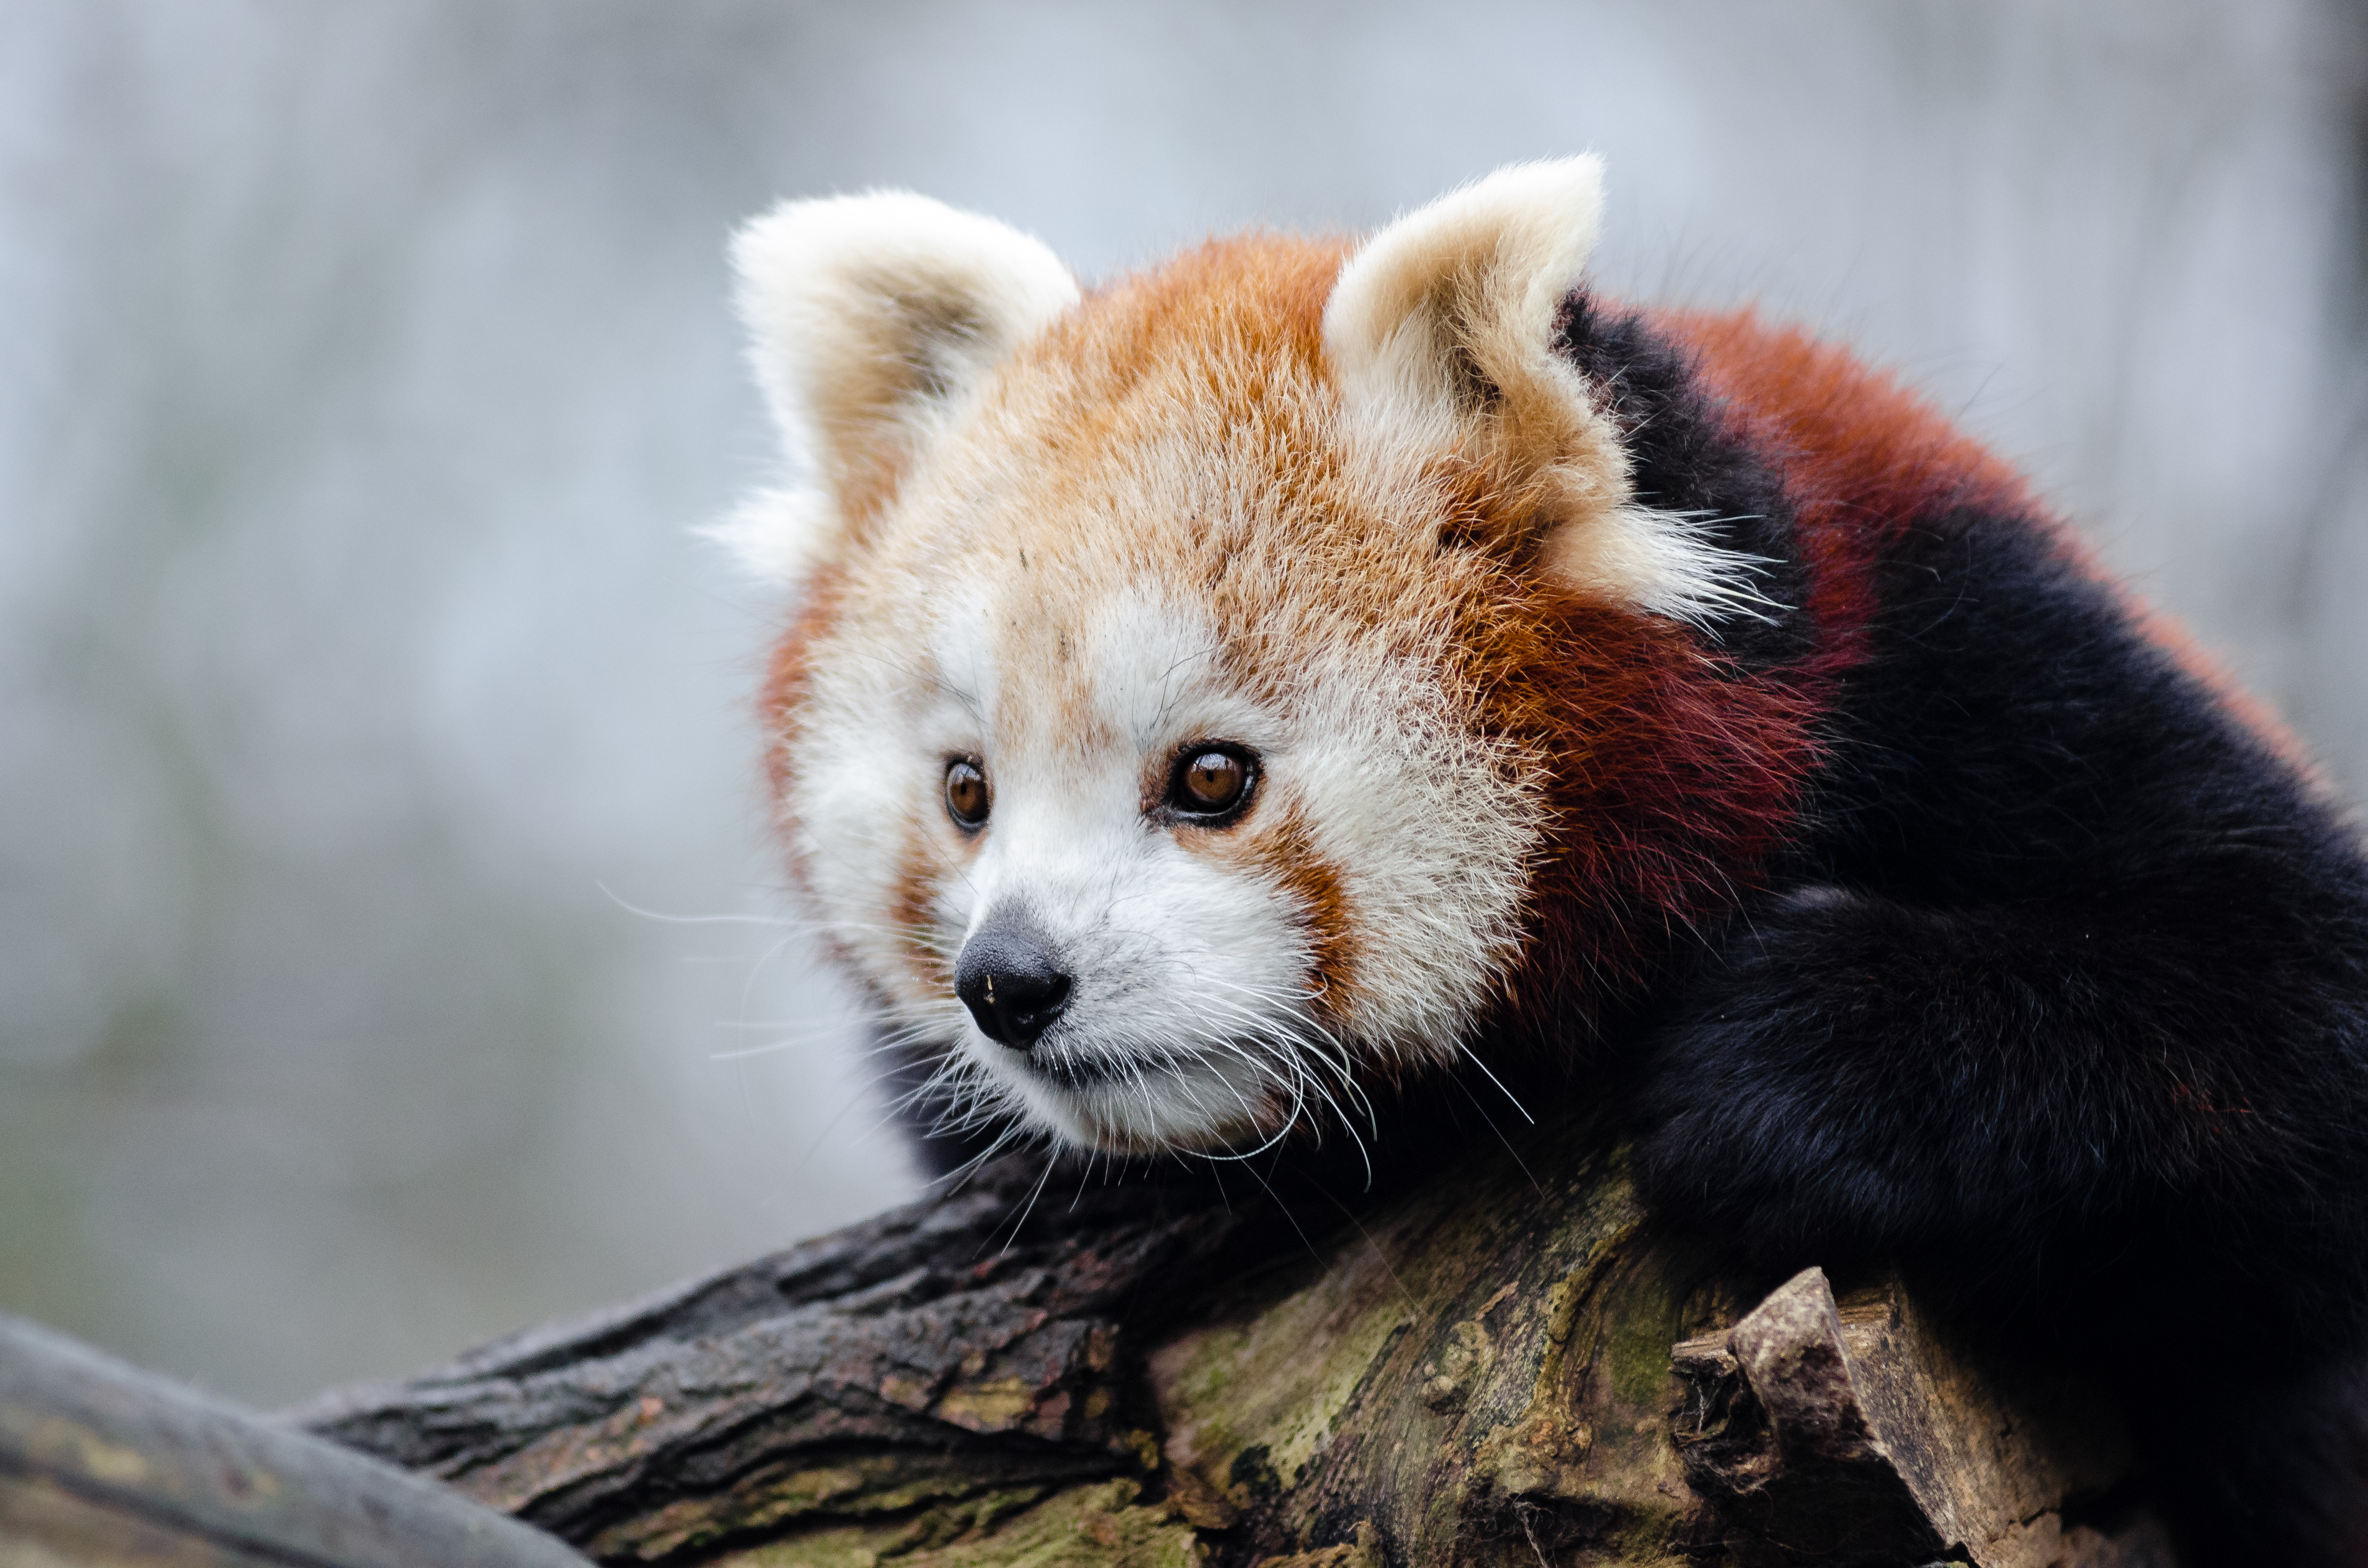
tree, nature, cold, winter, bokeh, vintage, sweet, feet, animal, cute, female, wildlife, zoo, fur, orange, young, green, high, red, foot, mammal, nikon, fauna, red panda, panda, 2015, face, nose, whiskers, paw, tail, animals, ears, endangered, vertebrate, germany, deutschland, natur, paws, tier, iso, fell, gesicht, baum, adorable, bamboo, d7000, roter, kleiner, niedlich, sues, suess, species, bedrohte, tierart, tierpark, weiblich, jungtier, jung, ohren, schwanz, nase, bedroht, ailurus, fulgens, mozilla, firefox, wochenende, weekend, kalt, gr n, sus, dog breed group